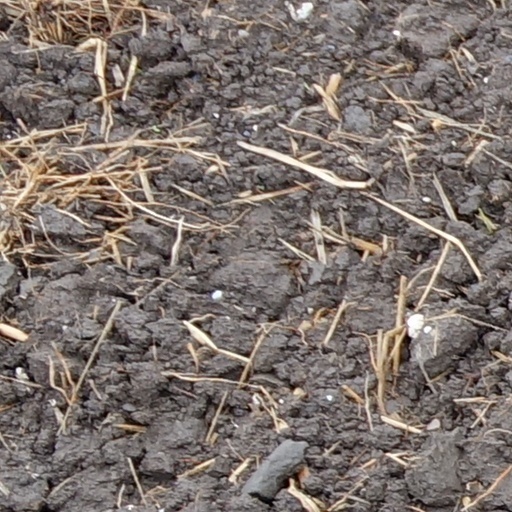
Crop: wheat